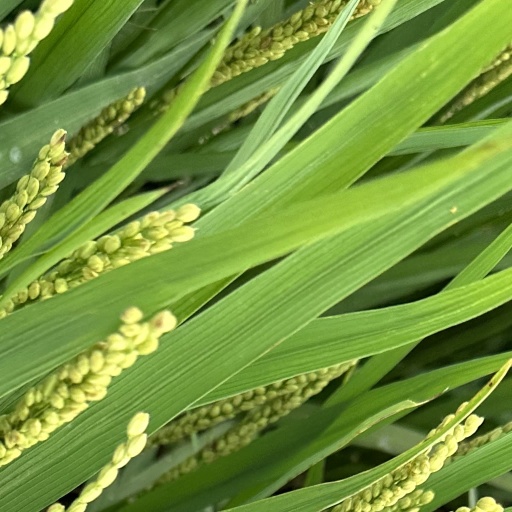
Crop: rice